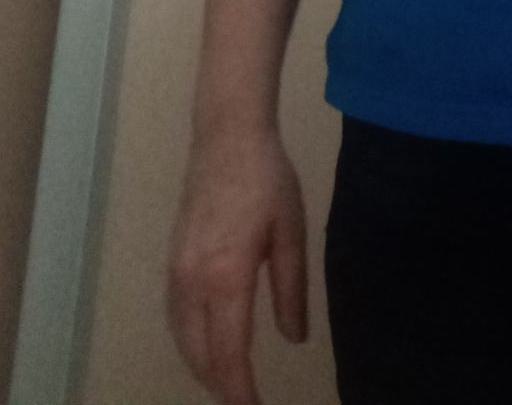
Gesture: no_gesture